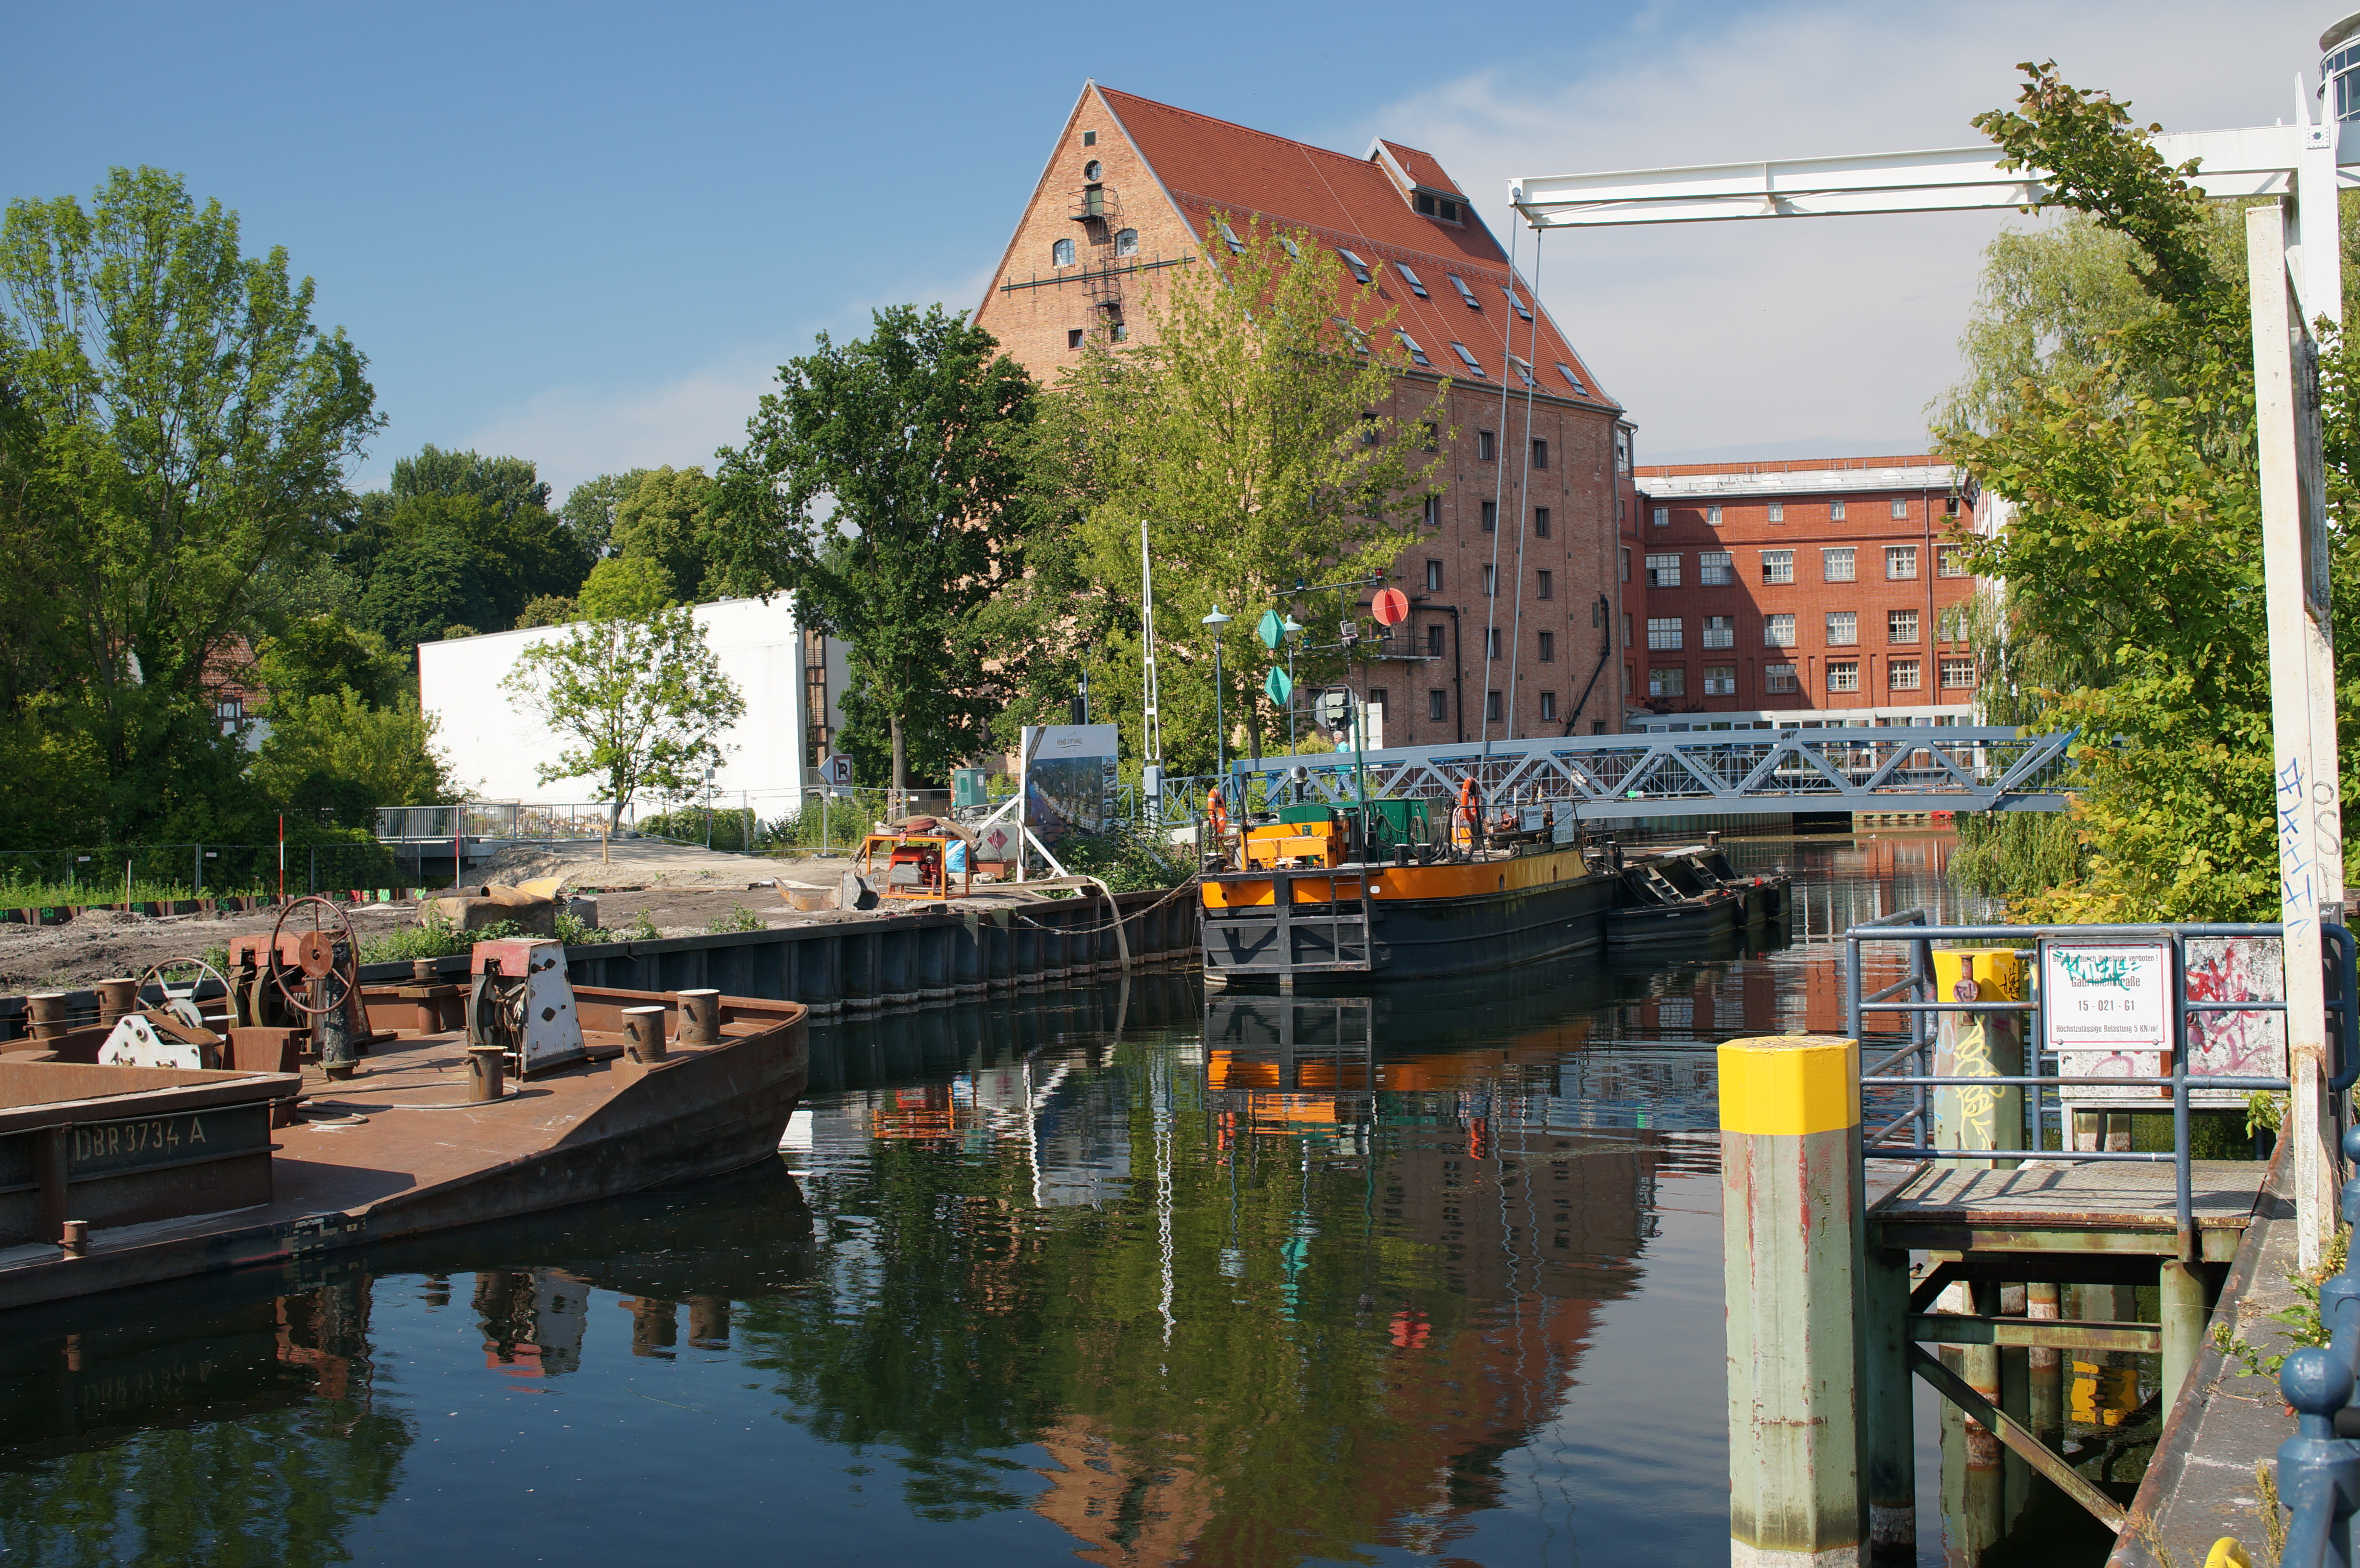
water, dock, town, river, canal, waterway, 2014, germany, deutschland, berlin, sony, sigma, nex, nex6, lenstagged, steffenzahn, 30mm, sigma30mm28exdn, sigma30mmf28, sigma30mmf28dn, sigma30mm